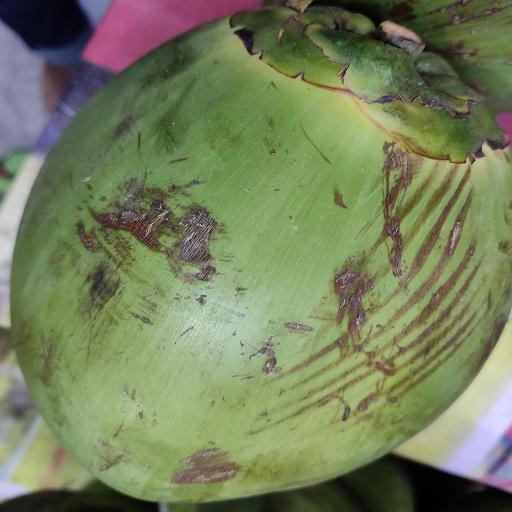
Crop type: Green Coconut